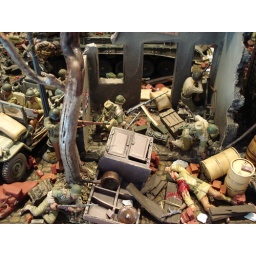
U.S. 50 caliber set up in doorway of house firing on all Germans across the street with sniper support